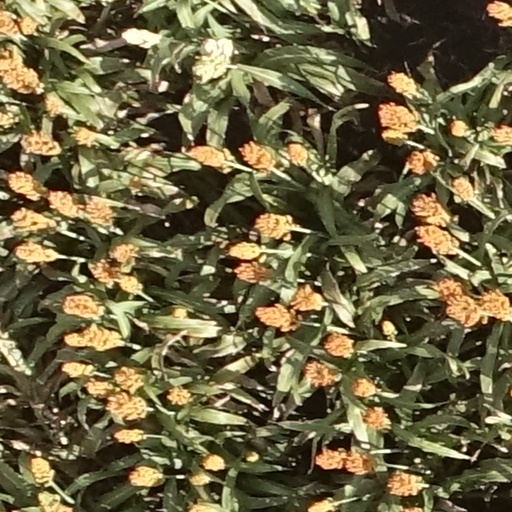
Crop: sorghum